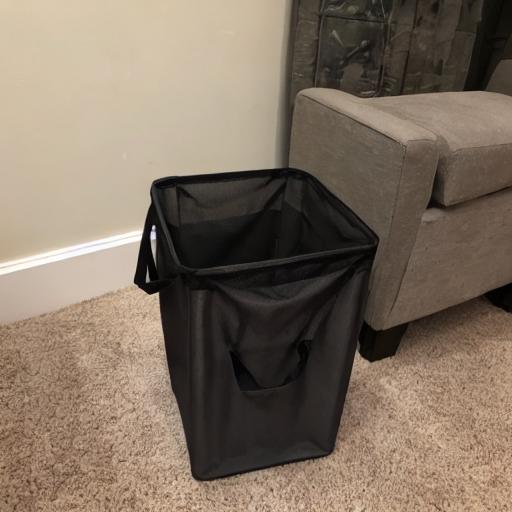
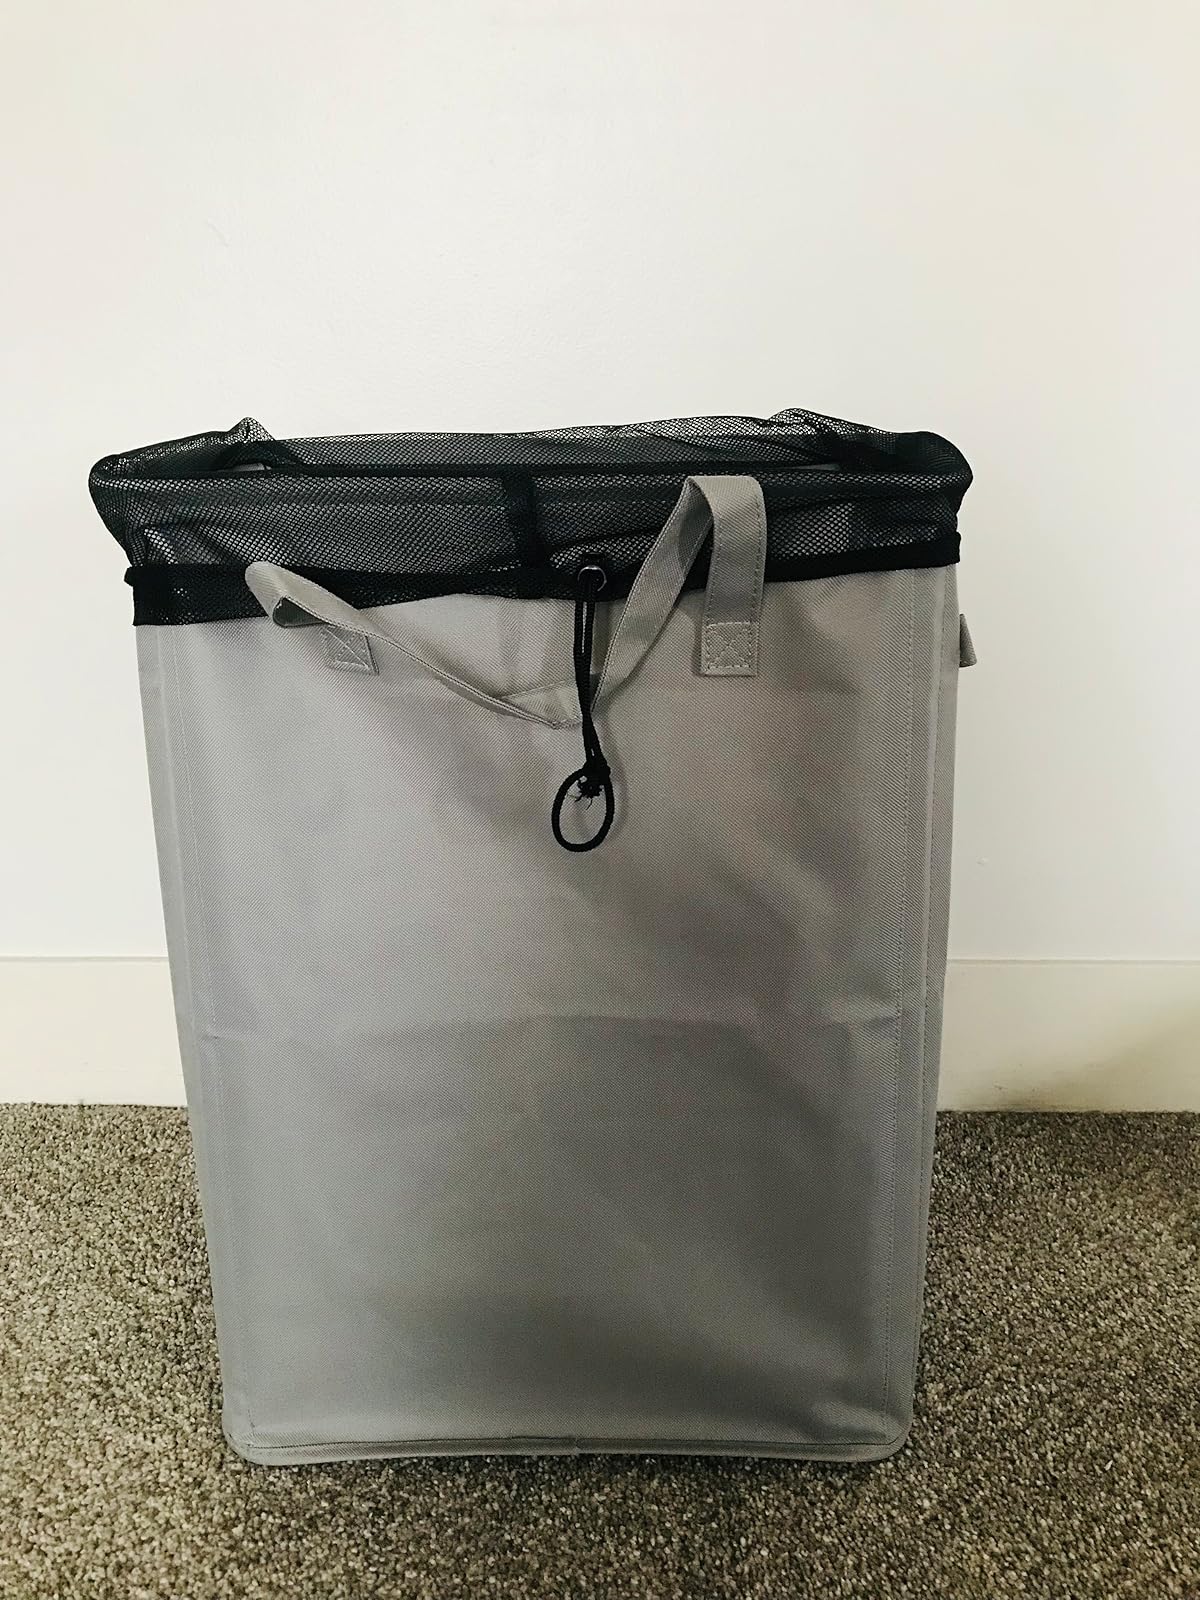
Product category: items_hamper
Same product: no